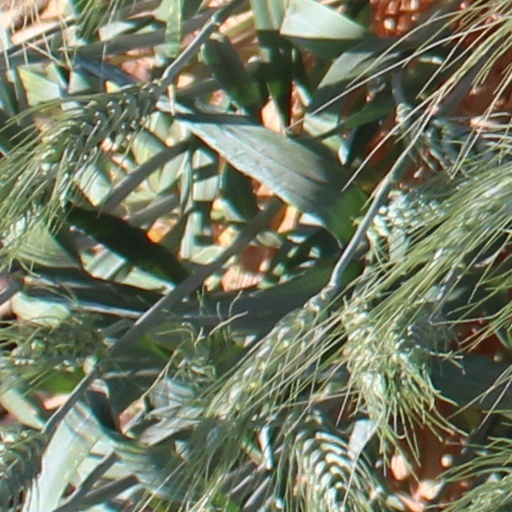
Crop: wheat